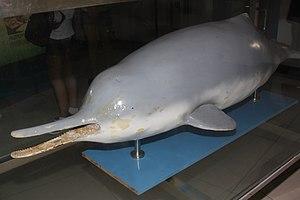
Le dauphin de Chine ou Baiji est un dauphin d'eau douce vivant uniquement dans le fleuve Yangzi Jiang, en Chine. Il est avec le Vaquita le cétacé le plus menacé d'extinction. Aujourd'hui il est peut-être même éteint. C'est le seul membre de son genre. D'autres noms communs lui sont connus : dauphin du Chang Jiang, dauphin du Yangzi, déesse du Yangzi et en chinois baiji.